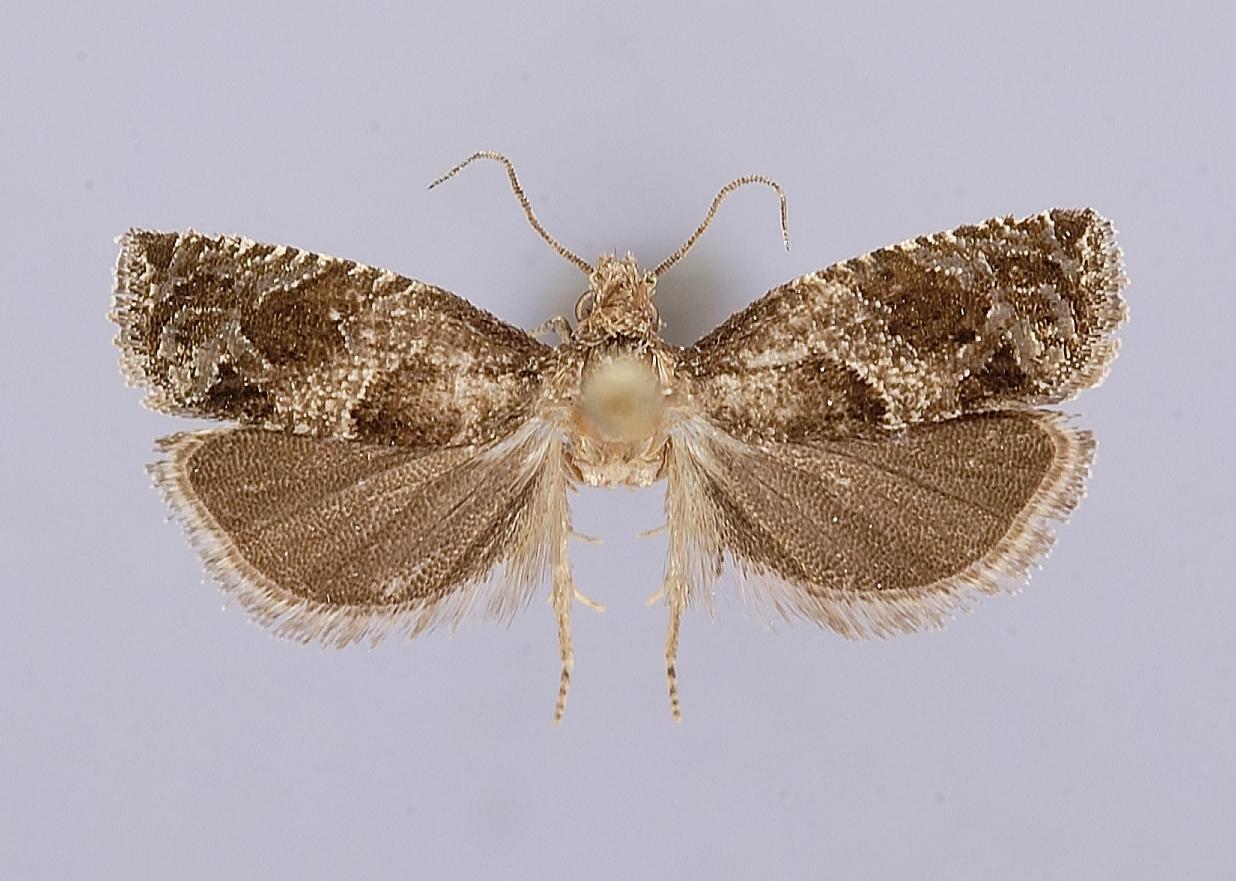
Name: Pelochrista milleri
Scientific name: Pelochrista milleri Wright, 2007
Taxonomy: Animalia, Arthropoda, Insecta, Lepidoptera, Tortricidae
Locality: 1 mile southeast of Lynx, Adams, Ohio, United States
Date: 25 Jul 1997